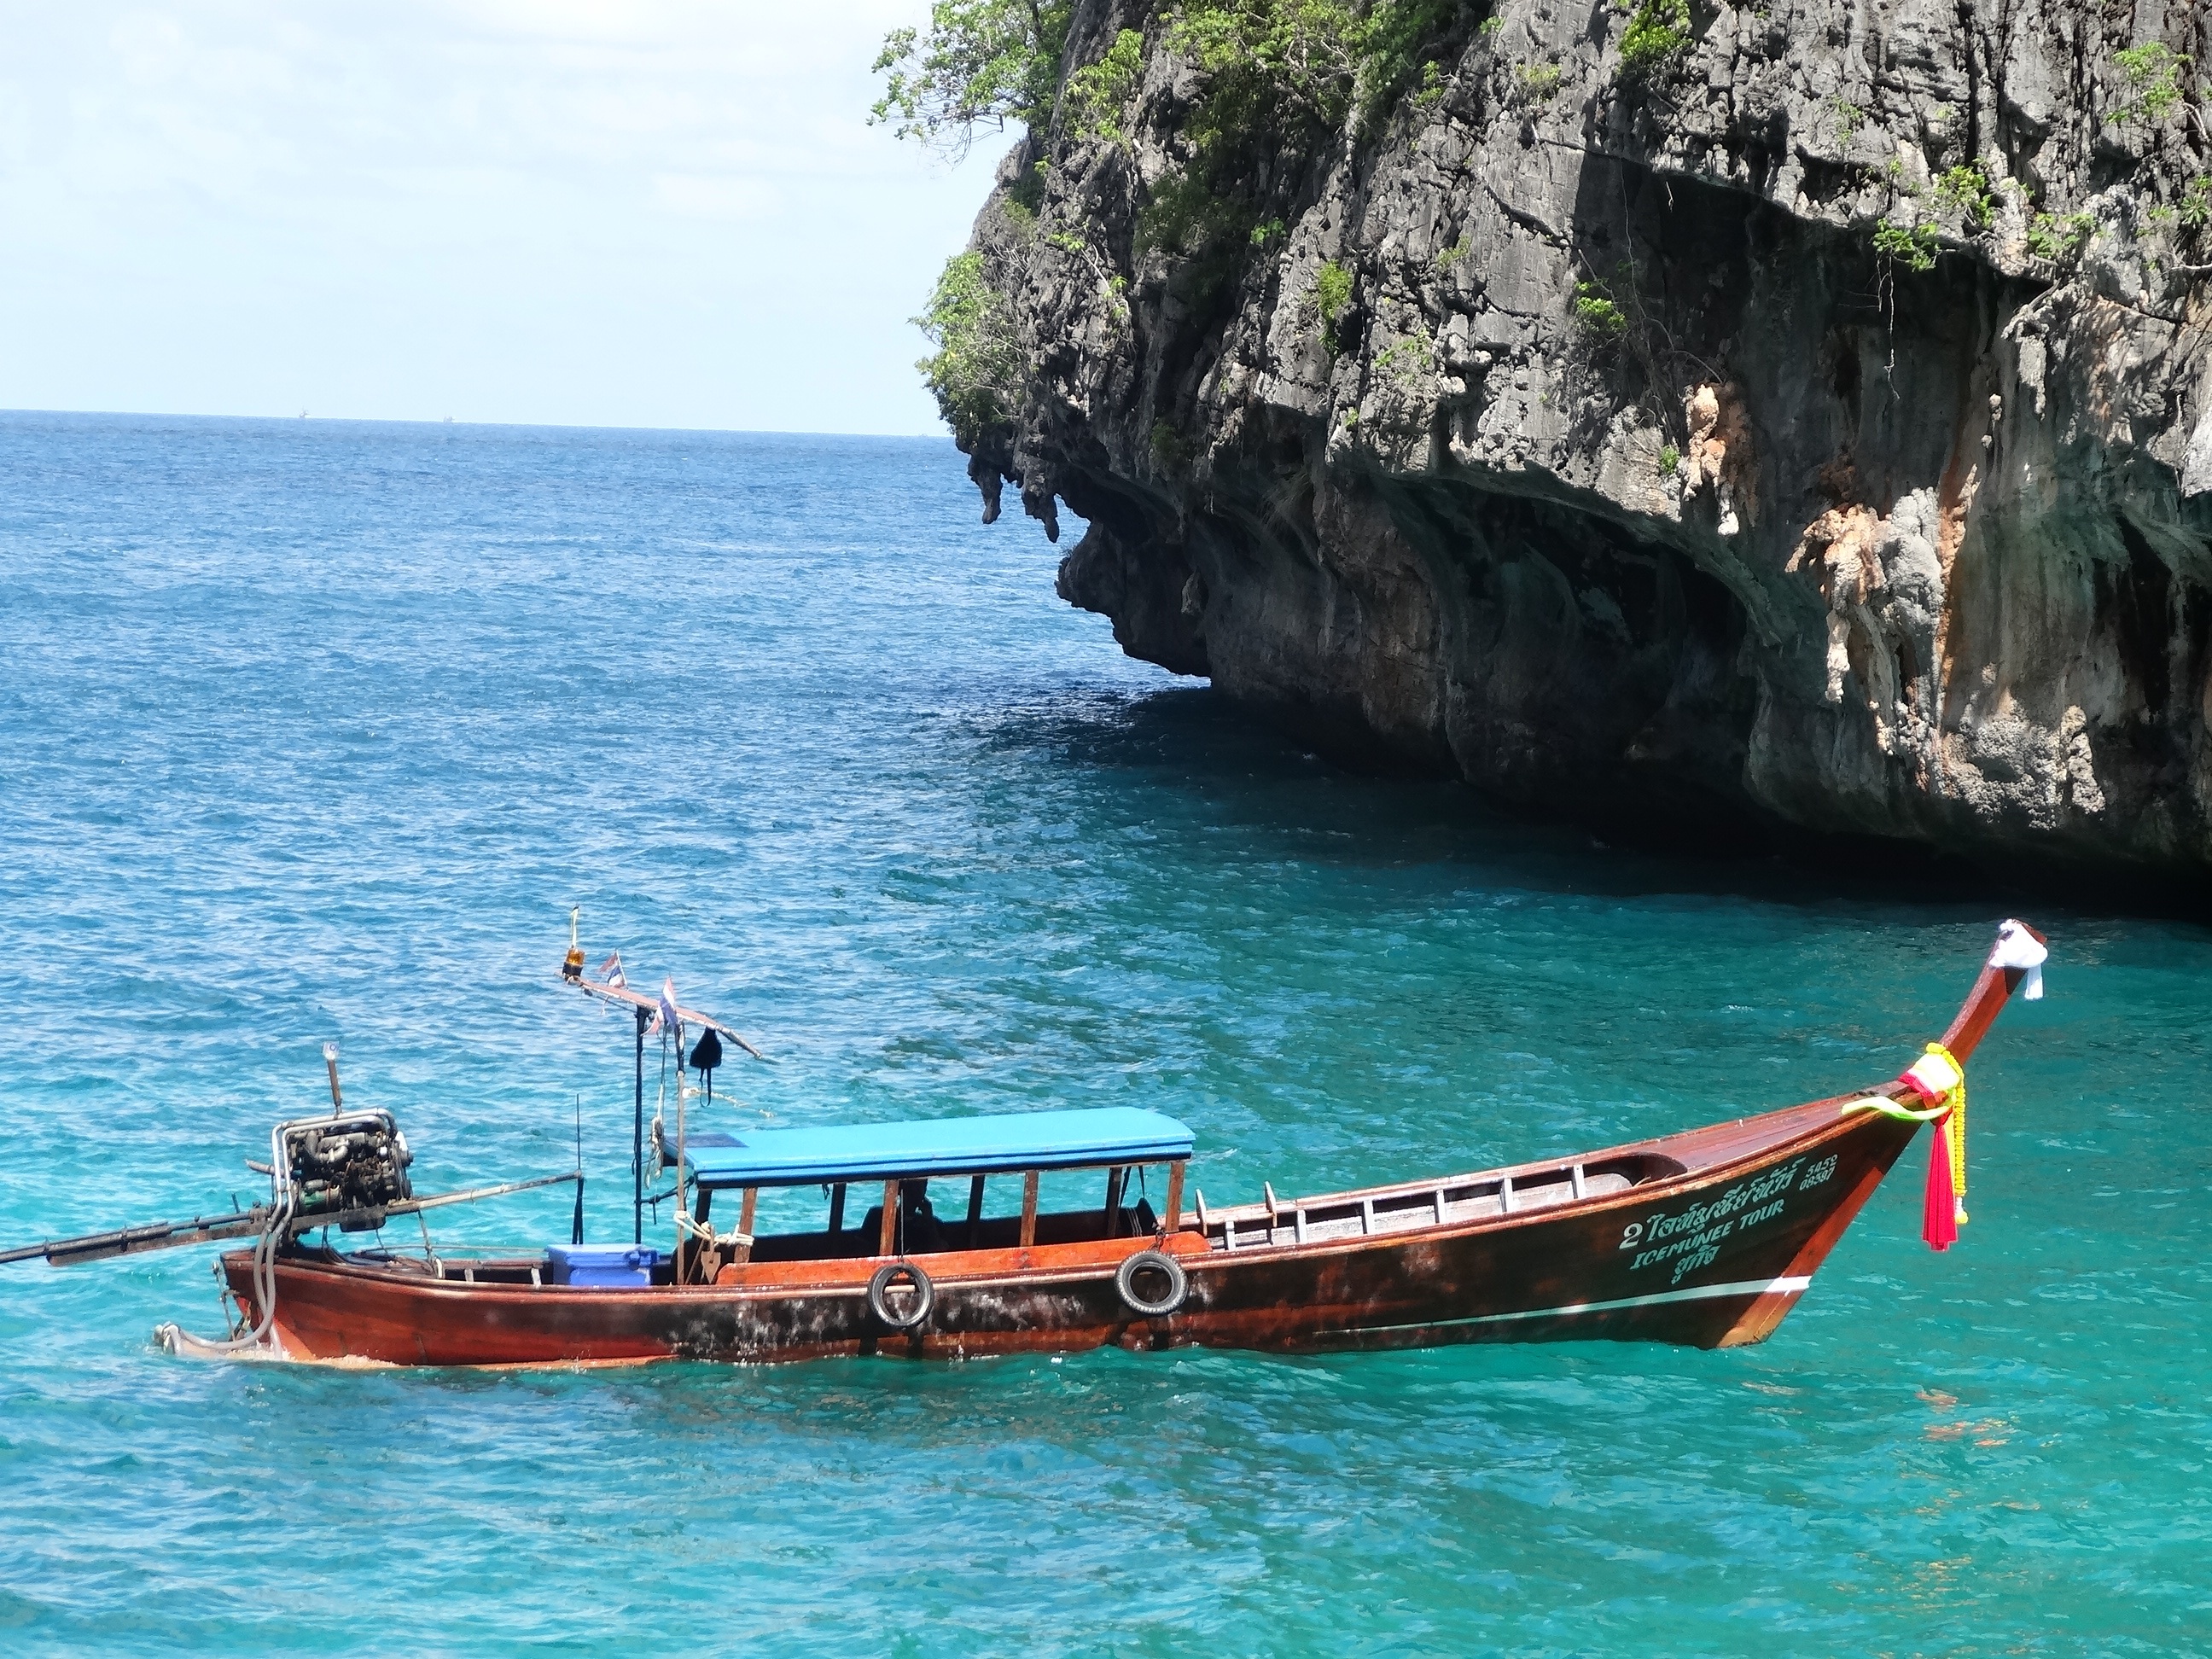
sea, coast, water, ocean, boat, vehicle, relax, tropical, holiday, bay, motorboat, boating, watercraft, fishing vessel, long tail boat, watercraft rowing